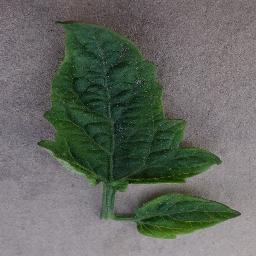
Label: Tomato___Tomato_Yellow_Leaf_Curl_Virus